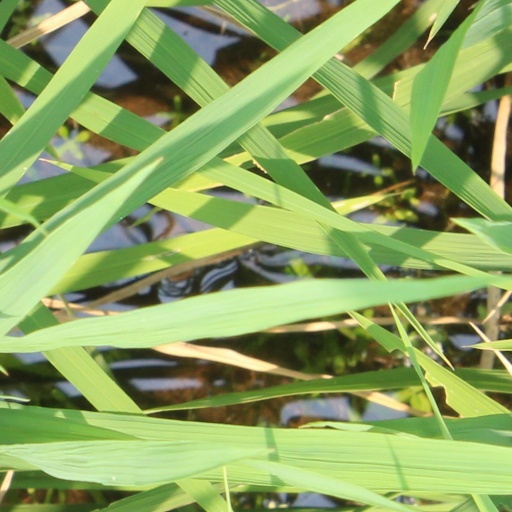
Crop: rice